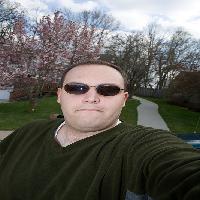
Weather: cloudy or overcast